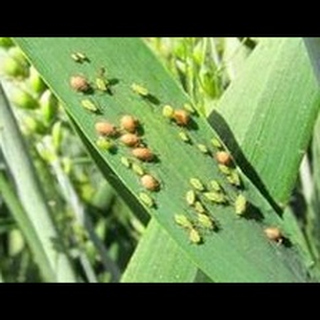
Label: wheat_aphid